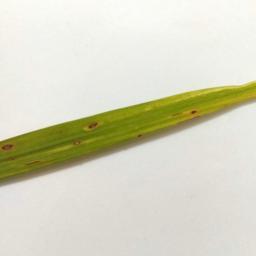
Label: Rice___Leaf_Blast